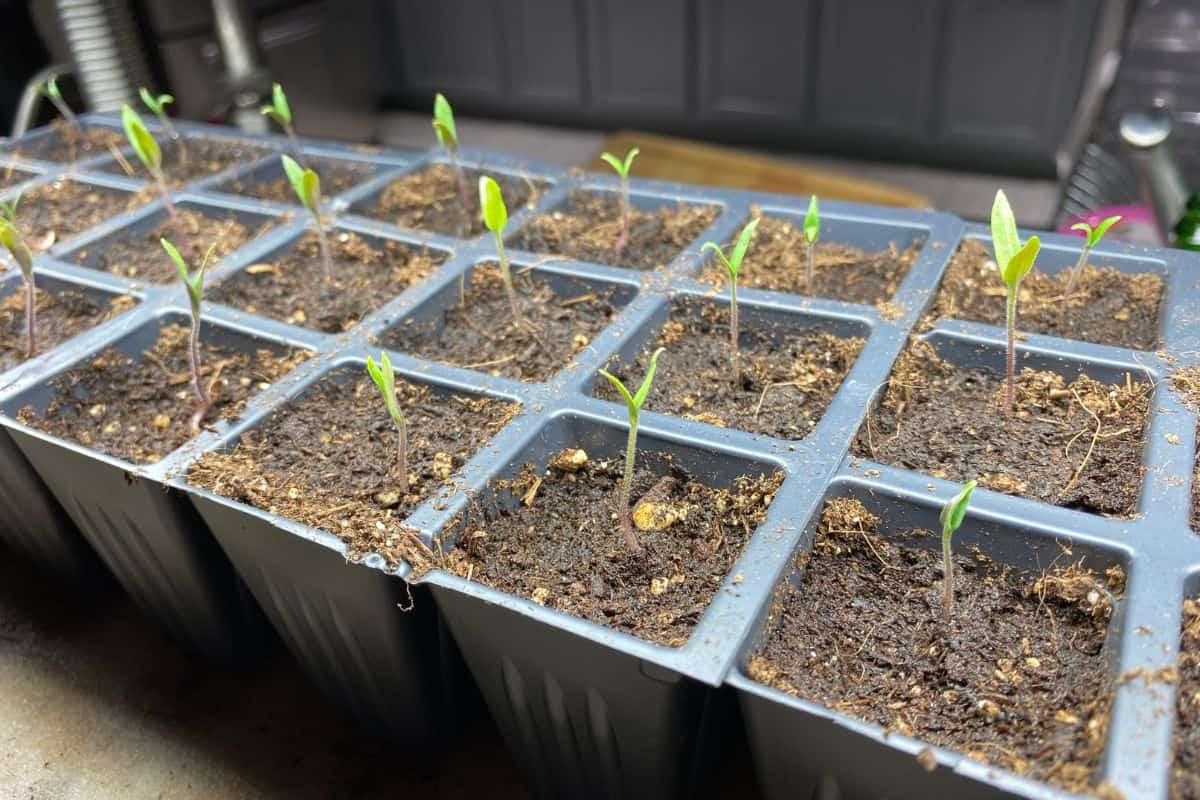
Mimea iliyokua na kustawi vizuri iliyooteshwa kwa kutumia njia za kisasa na za kitaalamu za kilimo cha kuotesha mbegu, njia ambayo inahitajika kumpatia mkulima wake mazao bora yenye afya tele, na kisha kumpatia manufaa makubwa hapo baadae.